Dortmund West station

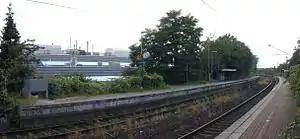

Dortmund West station is a railway station in the Dortmund district of Marten in the German state of North Rhine-Westphalia. It is classified by Deutsche Bahn as a category 6 station. It was opened on 3 June 1984 on the Osterath–Dortmund Süd railway completed between the old Dortmund-Dorstfeld station and the old Dortmund Süd (south) station by the Rhenish Railway Company on 19 November 1874 and electrified on 25 May 1984. It is proposed to build platforms on the Elberfeld–Dortmund railway to provide interchange with S-Bahn line S 5.